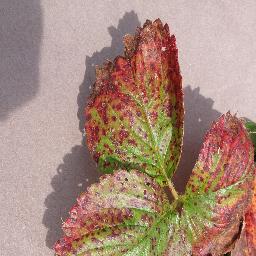
Label: Strawberry___Leaf_scorch